Sravasti Abbey

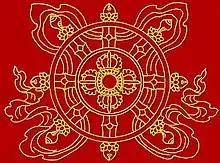

Sravasti Abbey, the first Tibetan Buddhist monastery for Western nuns and monks in the U.S., was established in Washington State by Bhikshuni Thubten Chodron in 2003. Whilst practicing in the Tibetan Buddhist Tradition, Sravasti Abbey monastics ordain in the Dharmaguptaka Vinaya. It is situated on of forest and meadows, outside of Newport, Washington, near the Idaho state line. It is open to visitors who want to learn about community life in a Tibetan Buddhist monastic setting.